Progressive collapse

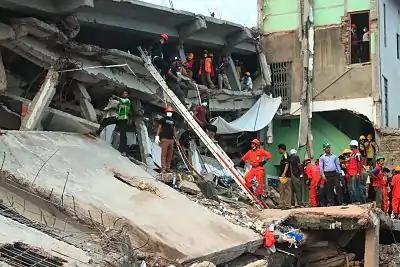
2013 Dhaka garment factory collapse

Progressive collapse is the process where a primary structural element fails, resulting in the failure of adjoining structural elements, which in turn causes further structural failure.